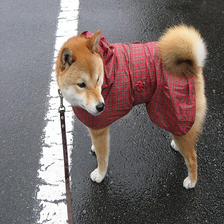
Species: dog
Breed: shiba inu